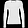
Label: Pullover